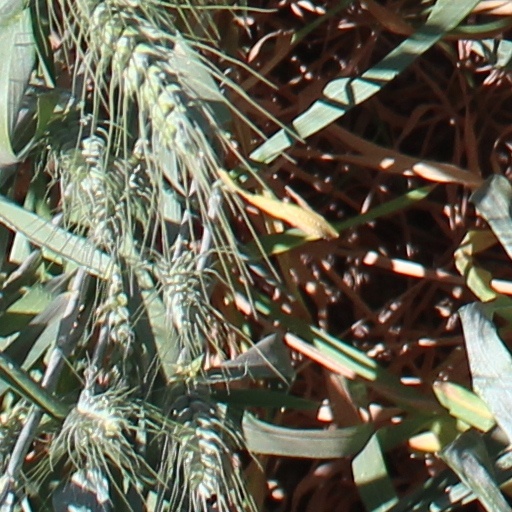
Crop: wheat